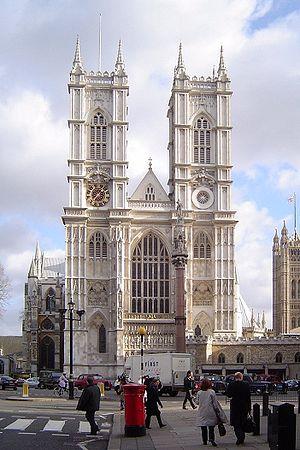
Le mariage du prince William, duc de Cambridge et de Catherine Middleton s'est déroulé le 29 avril 2011 à l'abbaye de Westminster à Londres au Royaume-Uni. Le prince William, en seconde position dans l'ordre de succession à la reine Élisabeth II, a rencontré Kate Middleton pour la première fois en 2001 alors qu'ils étaient tous les deux à l'université de St Andrews. Leurs fiançailles, commencées le 20 octobre 2010, ont été annoncées le 16 novembre 2010. L'événement a attiré l'attention des médias qui l'ont comparé au mariage des parents du prince William, le prince Charles et Lady Diana Spencer en 1981. La cérémonie a été diffusée en mondovision et aurait été regardée dans le monde par un milliard de personnes.